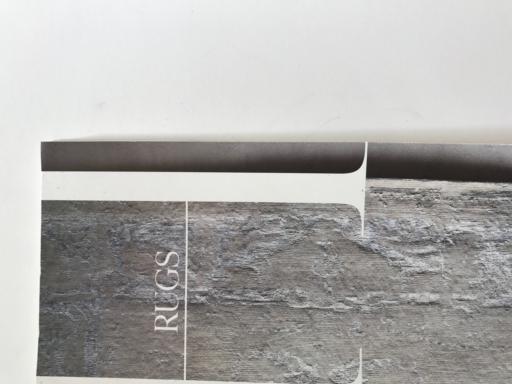
Waste category: paper